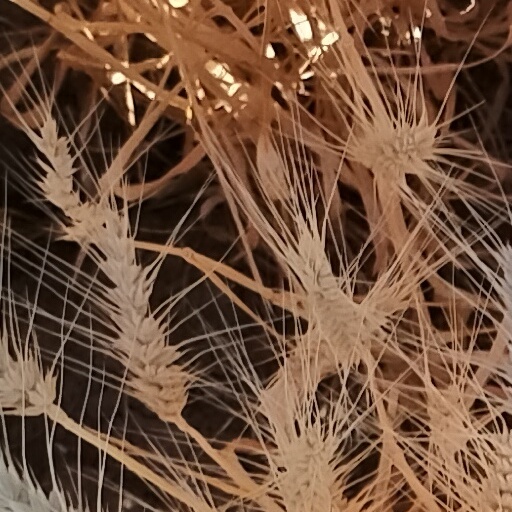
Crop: wheat